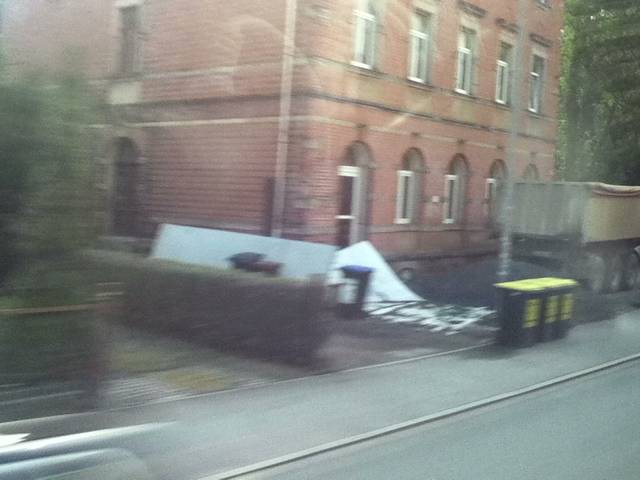
Region: Germany
Coordinates: 50.862, 12.921